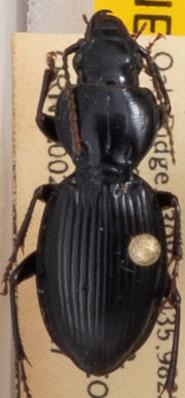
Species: Cyclotrachelus fucatus
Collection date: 2022-04-27
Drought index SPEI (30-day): -0.142
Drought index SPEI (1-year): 0.422
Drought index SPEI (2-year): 0.322